Metal Men

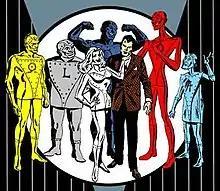
The Metal Men and their creator, Will Magnus (left to right): Gold, Lead, Platinum (front), Iron (back), Will Magnus (front), Mercury, Tin

The Metal Men are a group of robot superheroes that appear in DC Comics. The characters first appeared in "Showcase" #37 (March–April 1962) and were created by writer Robert Kanigher and artist Ross Andru. Debuting in the Silver Age of Comic Books, the characters have appeared in comic books and other DC Comics-related products such as animated television series, clothing, figurines and trading cards.